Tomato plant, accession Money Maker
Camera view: bottom (45 deg); turntable rotation: 120 degrees
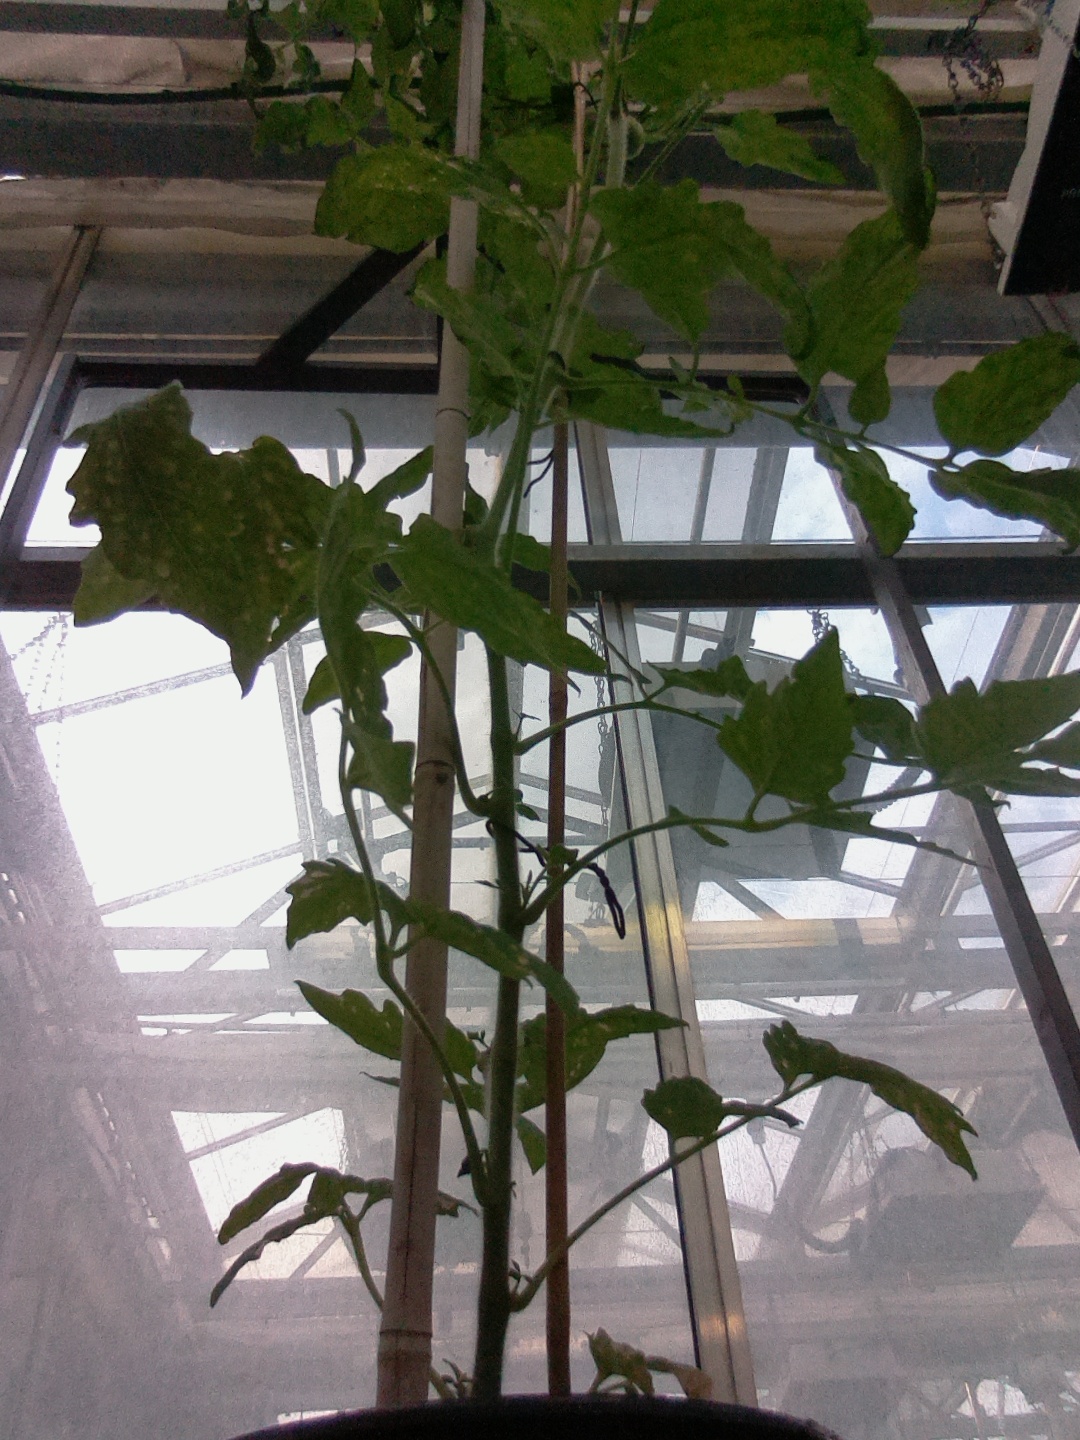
BBCH growth stage 71: 10%-20% of final fruit size